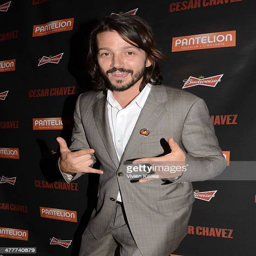
actor attends premiere after filming location